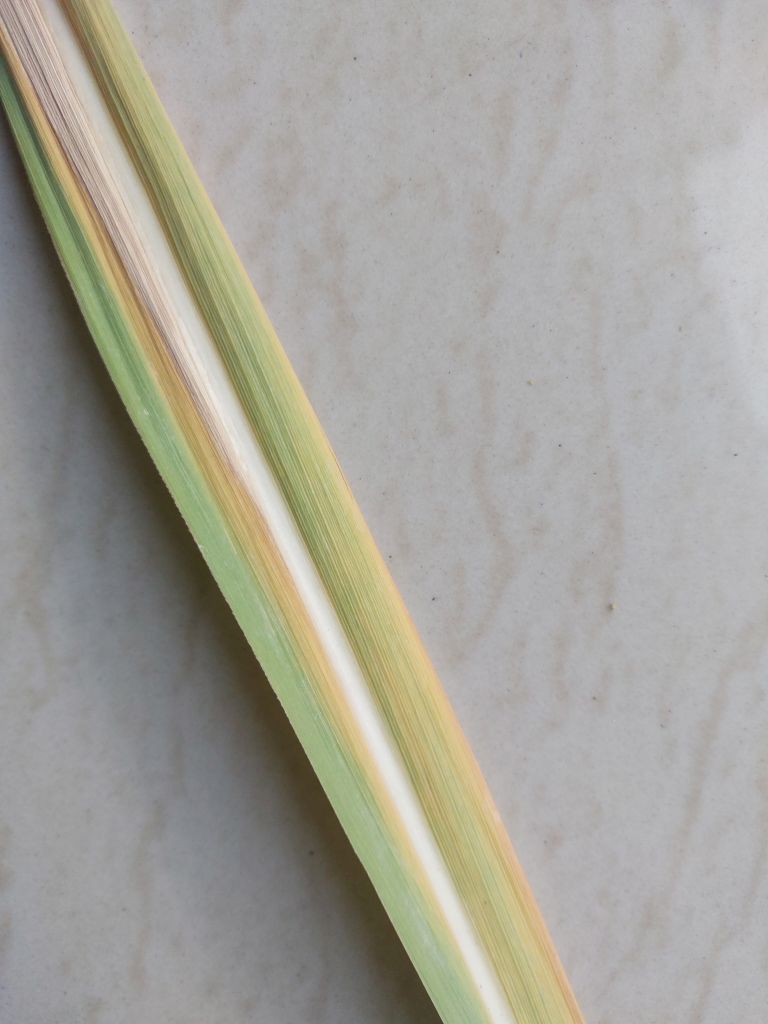
Label: Yellow Leaf